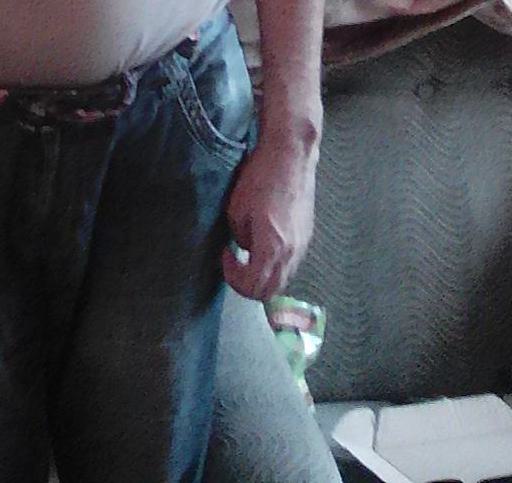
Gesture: no_gesture